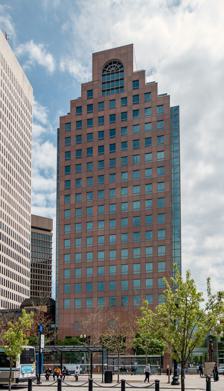
Building: 50 Kennedy Plaza
Country: United States of America
Year built: 1985
Office in Rhode Island, United States 50 Kennedy Plaza Location within Rhode Island General information Type Office Location 50 Kennedy Plaza, Providence , Rhode Island 02891, United States Coordinates 41°49′29″N 71°24′38″W / 41.8248°N 71.4105°W / 41.8248; -71.4105 Completed 1985 Height Roof 285 ft (87 m) Technical details Floor count 20 Design and construction Architect(s) Hellmuth, Obata & Kassabaum Main contractor Gilbane Building Company 50 Kennedy Plaza (formerly known as Fleet Center ) is a postmodern skyscraper in Providence, Rhode Island . At a height of 285 ft (87 m), it is currently the sixth-tallest building in the city and state. The building is named for Kennedy Plaza , which stands to the structure's northeast. Built by Gilbane Building Company, notable occupants with headquarters in the building include Fortune 1000 company Nortek, Inc. and private equity firm Providence Equity Partners . The building's exterior façade features in "granite framing green-reflective-glass side elevations". Its location, sandwiched between the 125 m (410 ft) One Financial Center and the 130 m (430 ft) Industrial National Bank Building , ostensibly detracts from its height with architectural historian William Woodward calling it, "a trifle too low for the site." In company of its two neighbors, however, the building forms part of one of the most identifiable parts of the Providence skyline. This section of the Providence skyline is featured on the animated television series Family Guy . The building is accessible via 100 Westminster St. , which has been owned by Paolino Properties since 2014. Gallery The building stands between One Financial Center (left) and the Industrial National Bank Building (right) The building (center left) is visible from Waterplace Park References